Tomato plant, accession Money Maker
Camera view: bottom (45 deg); turntable rotation: 150 degrees
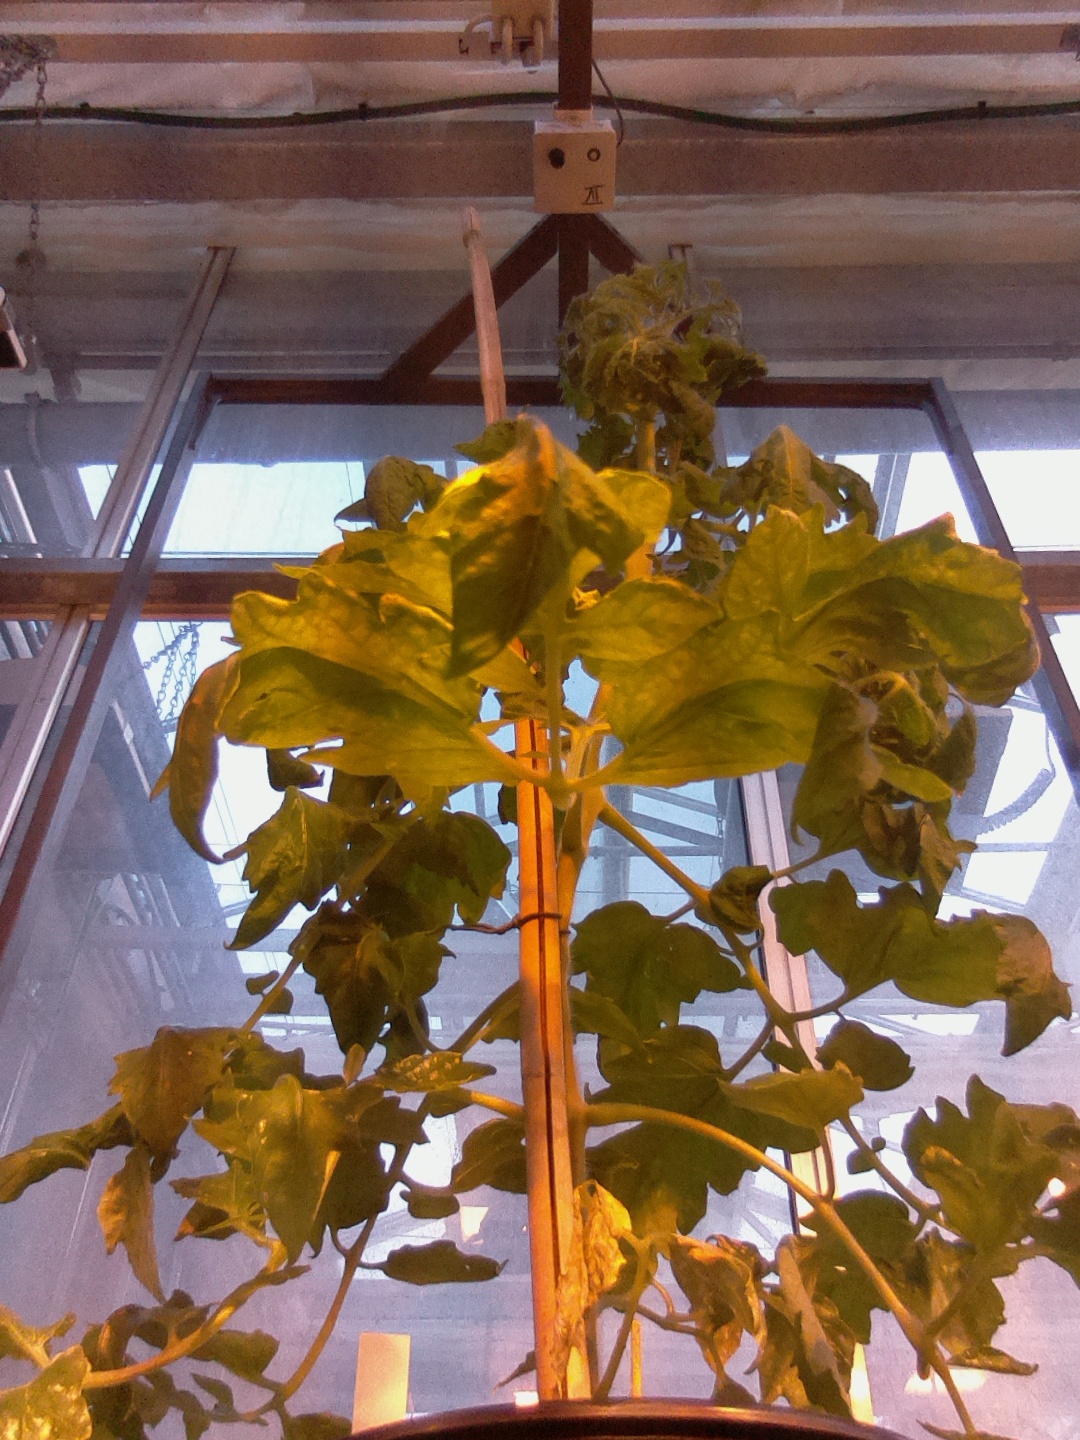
BBCH growth stage 69: End of flowering, 90%-100% of flowers open, more petals falling